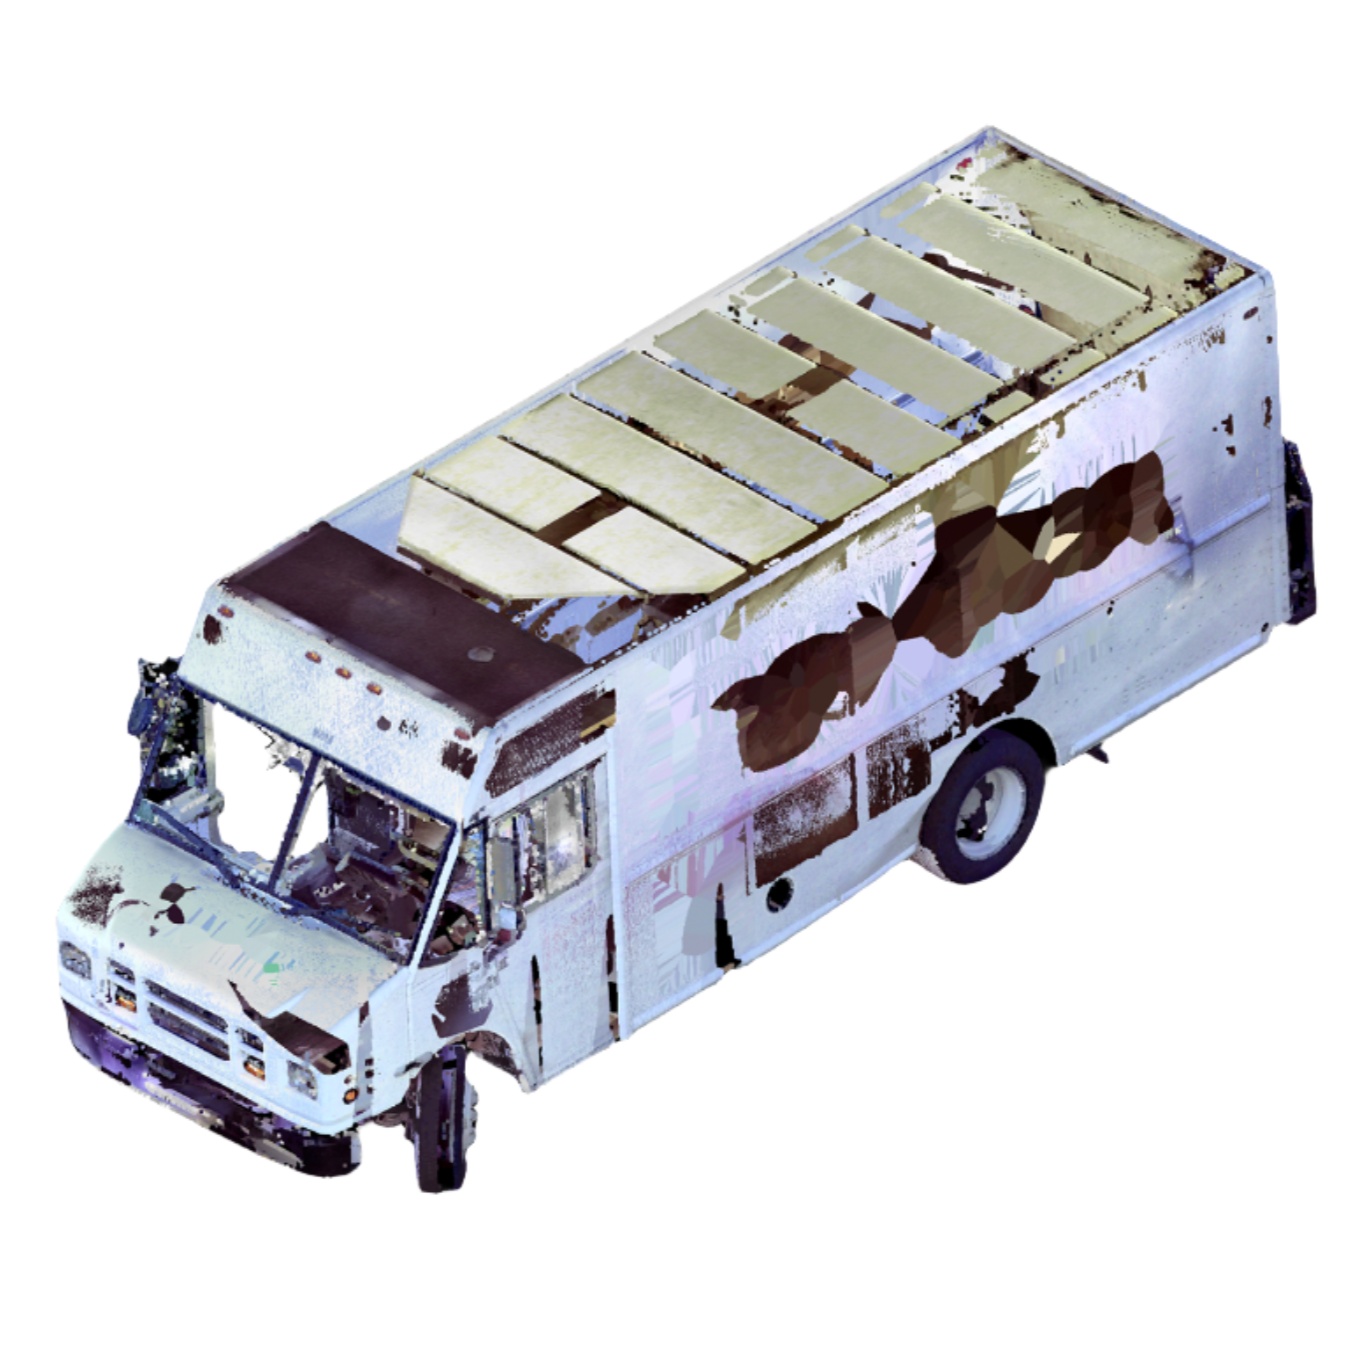
Freightliner MT55 Chassis 2008
Brand: Freightliner
3D laser-scanned point cloud of a 2008 Freightliner MT55 Chassis, including interior. Scan is an exemplar model with no/negligible damage in E57 file format. Digital download will start automatically once your order is placed. First digits of scanned vehicle VIN are 4UZAARDU68C
Category: Vehicles & Parts > Vehicles > Motor Vehicles > Motor Sports Vehicles > Race Cars > Sports Prototypes